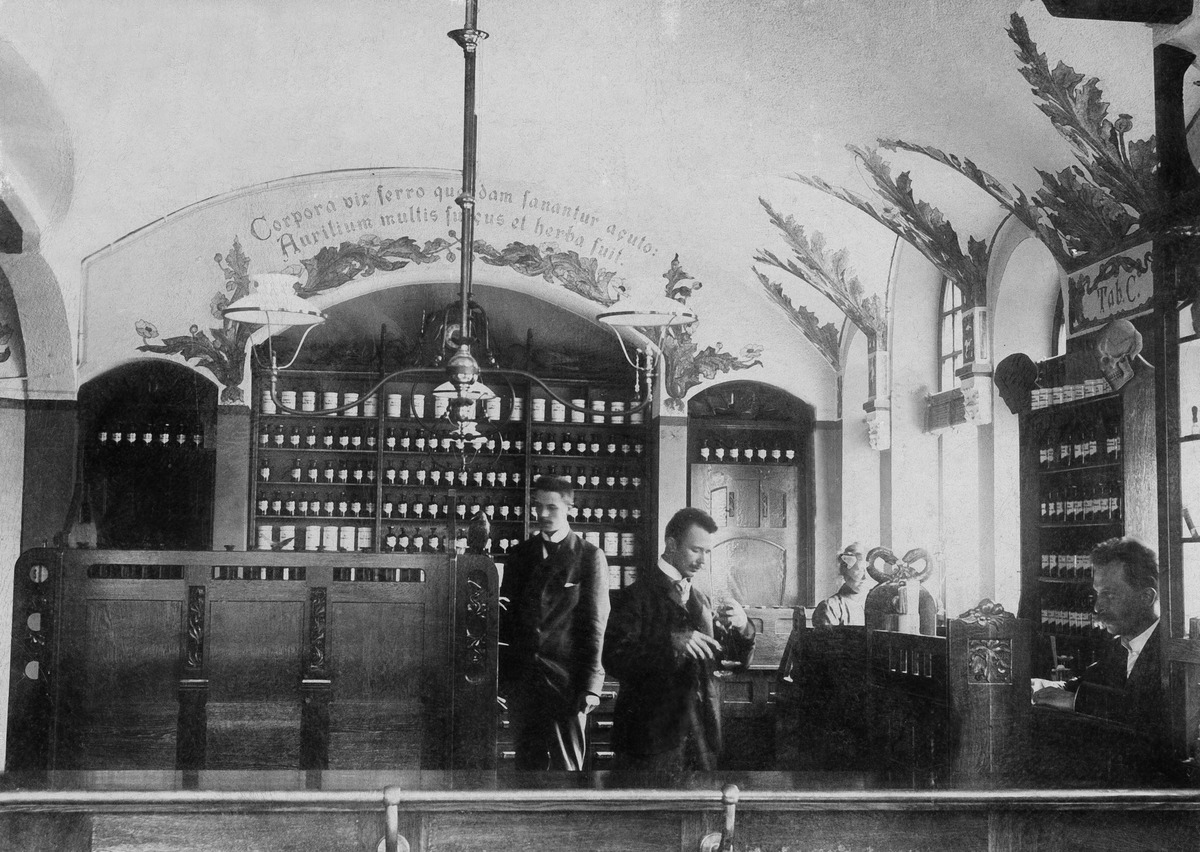
Sörnäisten Uusi Apteekki
sisällön kuvaus: Sörnäisten Uusi Apteekki. Itäinen Viertotie 32 (nyk. Hämeentie 33. mustavalkoinen
Ajankohta: kuvausaika 1910 -luku n.
Paikka: Suomi, Uusimaa, Helsinki, Sörnäinen Helsinki, Hämeentie 33
Aiheet: apteekit, farmaseuttinen teollisuus, valaisimet, interiöörit, lääkeaineet, hyllyt, asiakkaat, vaatteet miesten puvut, kaiteet